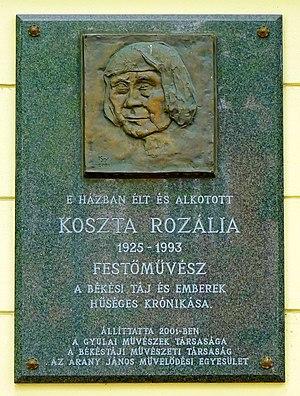
Plaque commémorative à Mme. Rozália Koszta (1925–1993) peintre hongroise, apposée sur le mur de la maison où elle a vécu et travaillé. L’auteur du relief en bronze est M György Kiss (2001). (48 avenue Béke, Gyula)Magyar: Koszta Rozália (1925–1993) magyar festőművész emléktáblája egykori lakhelyének falán. A bronz dombormű Kiss György alkotása (2001). (Gyula, Béke sugárút 48.)